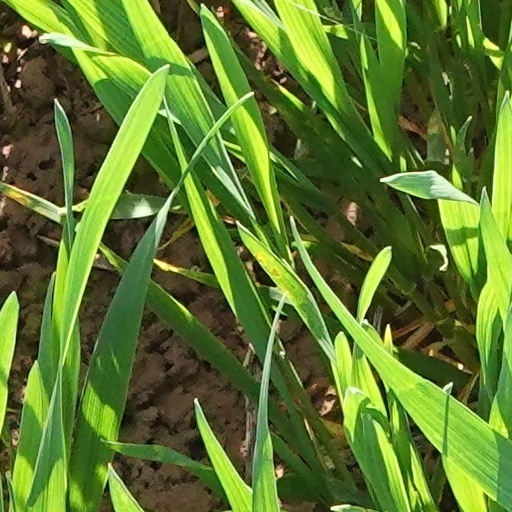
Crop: wheat